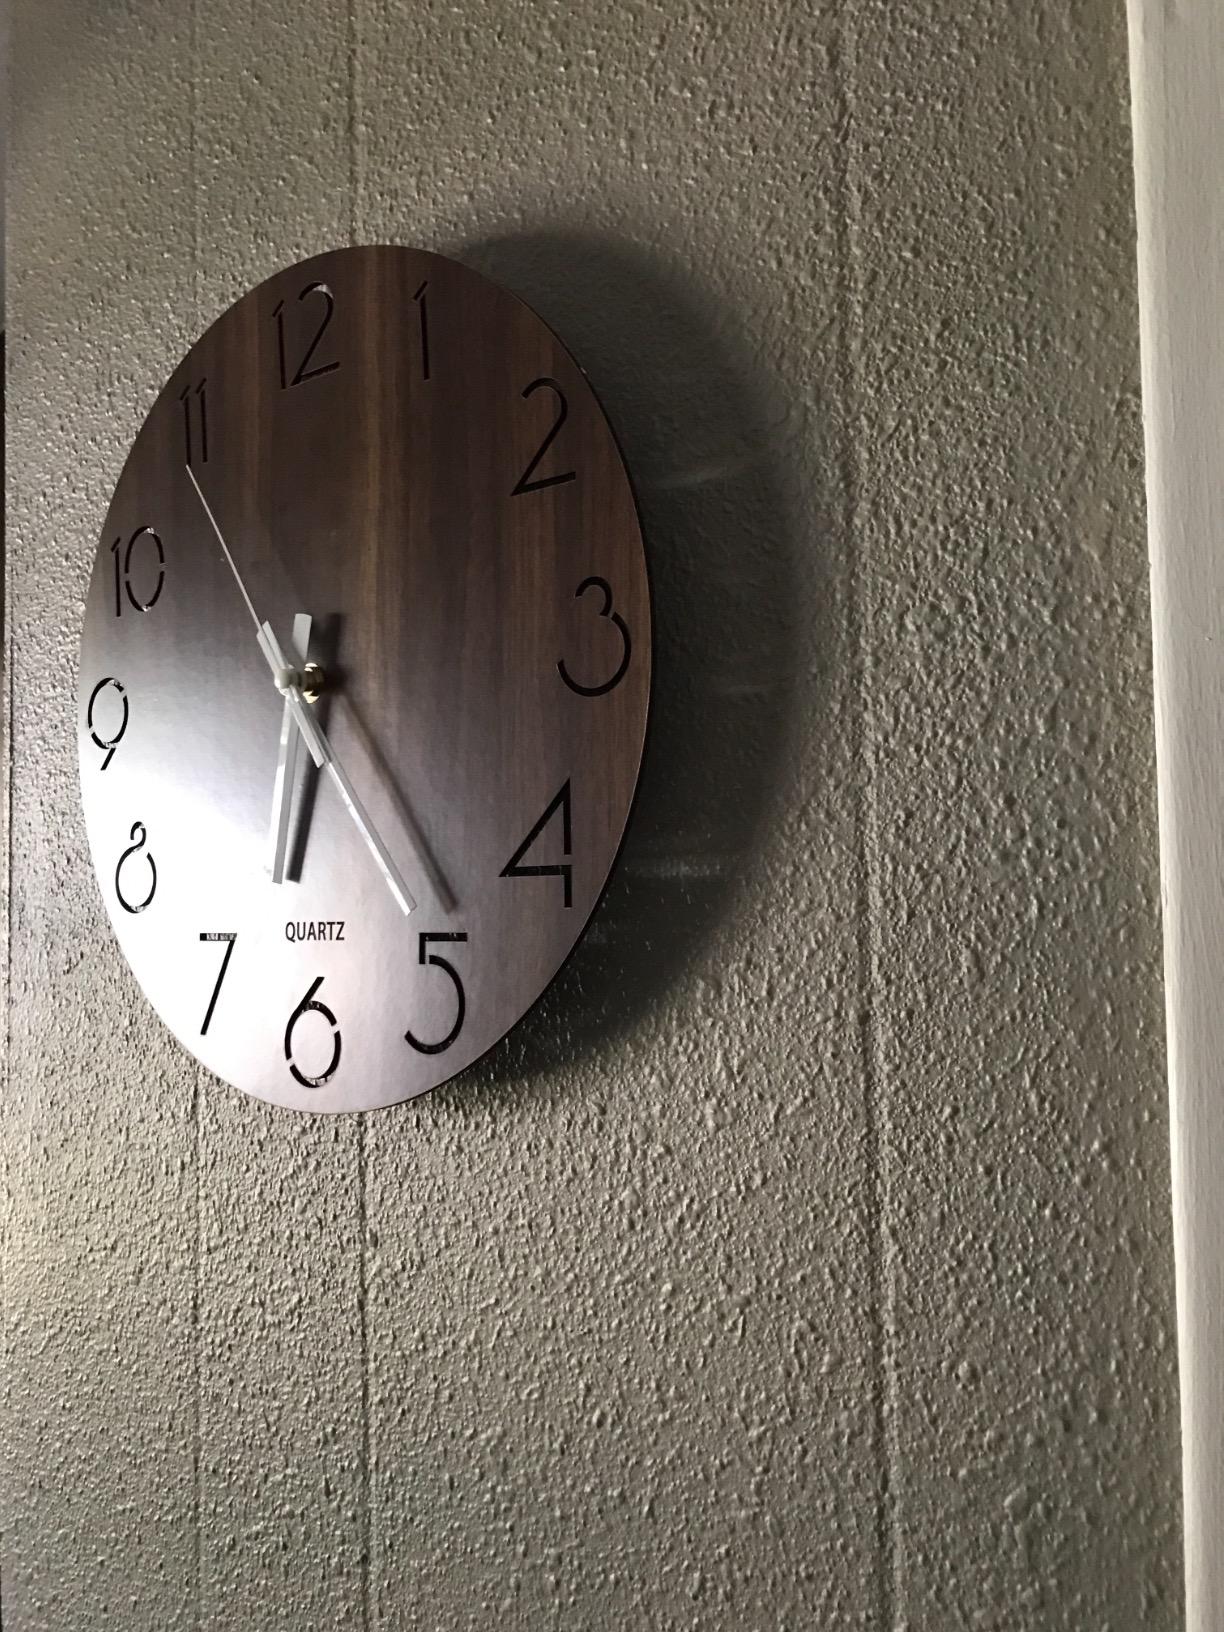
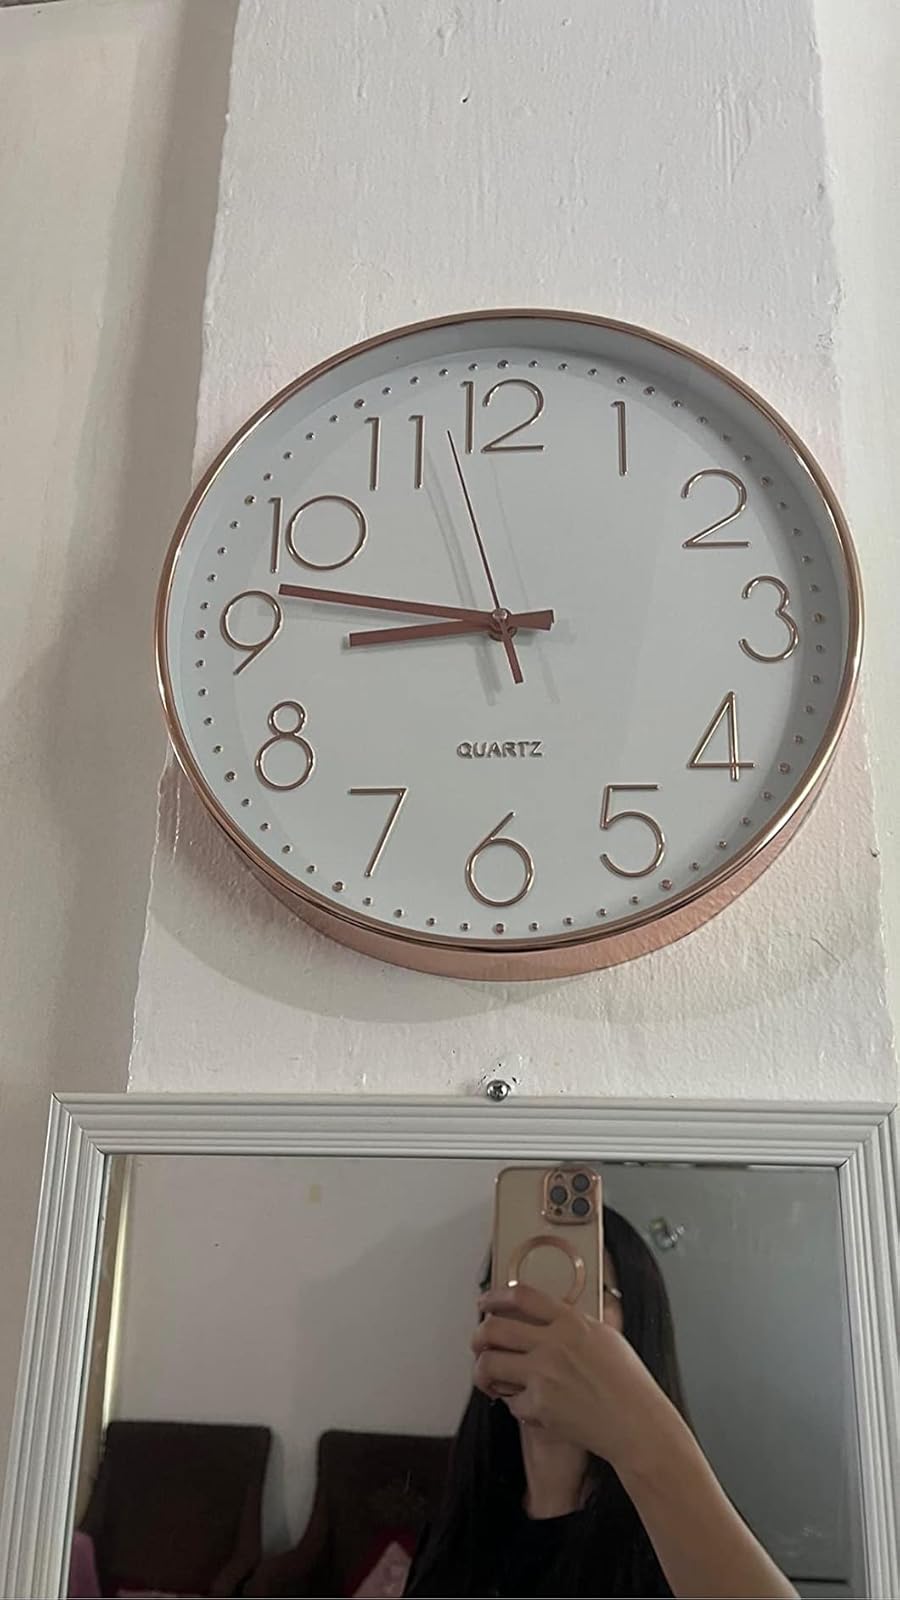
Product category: clock
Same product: no